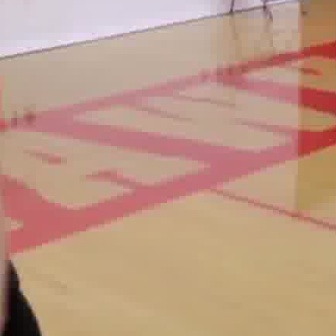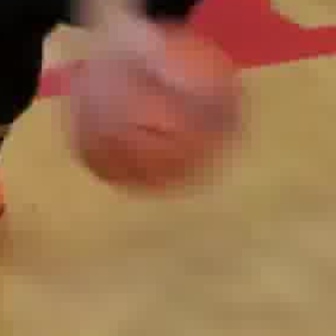
  Please identify the target specified by the bounding box [36,202,153,319] in the first image and locate it in the second image. Return the coordinates in [x_min,y_min,x_max,y_max] format.
Answer: [75,28,235,189]